Barilium

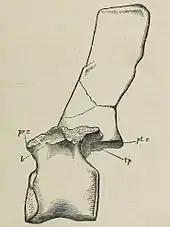
Middle dorsal vertebra

In 2010 it was reclassified as a separate genus by David Norman. The generic name "Barilium" is derived from Greek "barys", "heavy", and Latin "ilium". Later in 2010, Kenneth Carpenter and Yusuke Ishida independently assigned it to the new genus "Torilion", which is thus a junior objective synonym of "Barilium". It is known from two partial skeletons found near St Leonards-on-Sea in East Sussex, England, from the middle Valanginian-age Lower Cretaceous Wadhurst Clay. Lydekker based the species on the syntype series BMNH R798, 798a, 803-805, 806, 798b, 802, 802a and 799-801. Norman chose NHMUK R 798 and R802, a dorsal vertebra and a left ilium, as the lectotype.